Nepenthes hamata

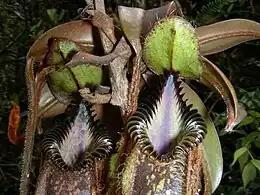
A closeup of a pair of "N. hamata" pitchers, showing the distinctive peristome structure that distinguishes this species from its closest relatives

"Nepenthes hamata" belongs to what has been called the "Hamata group", which also includes four other closely related species from Borneo and Sulawesi: "N. glabrata", "N. muluensis", "N. murudensis", and "N. tentaculata". More recently, "N. nigra" has joined this group of related taxa. In their 2001 monograph, "Nepenthaceae", Martin Cheek and Matthew Jebb also suggested a close relative in the Sumatran species "N. adnata".